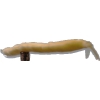
Label: bean_pod